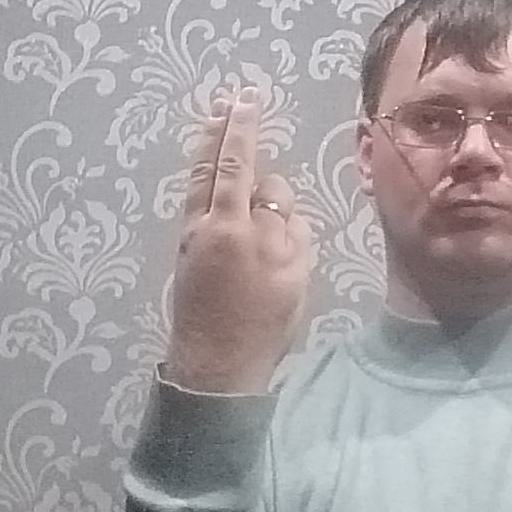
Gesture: two_up_inverted